Harry Endo

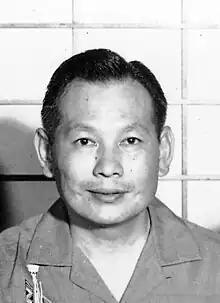
Harry Endo (1959)

Harry Endo (July 20, 1922 – January 9, 2009) was an American actor best known for his role playing Che Fong, a forensic scientist on the television series "Hawaii Five-O".